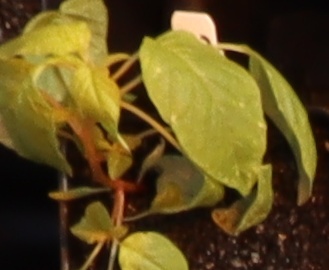
Label: Palmer Amaranth